Amir Zukić

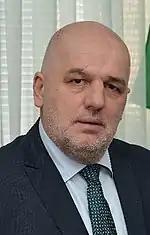
Zukić in 2016

Amir Zukić (born 8 August 1966) is a Bosnian politician who was the general secretary of the Party of Democratic Action from 2005 to 2018. He was a member of both the Federal House of Peoples and House of Representatives as a representative of the Party of Democratic Action.